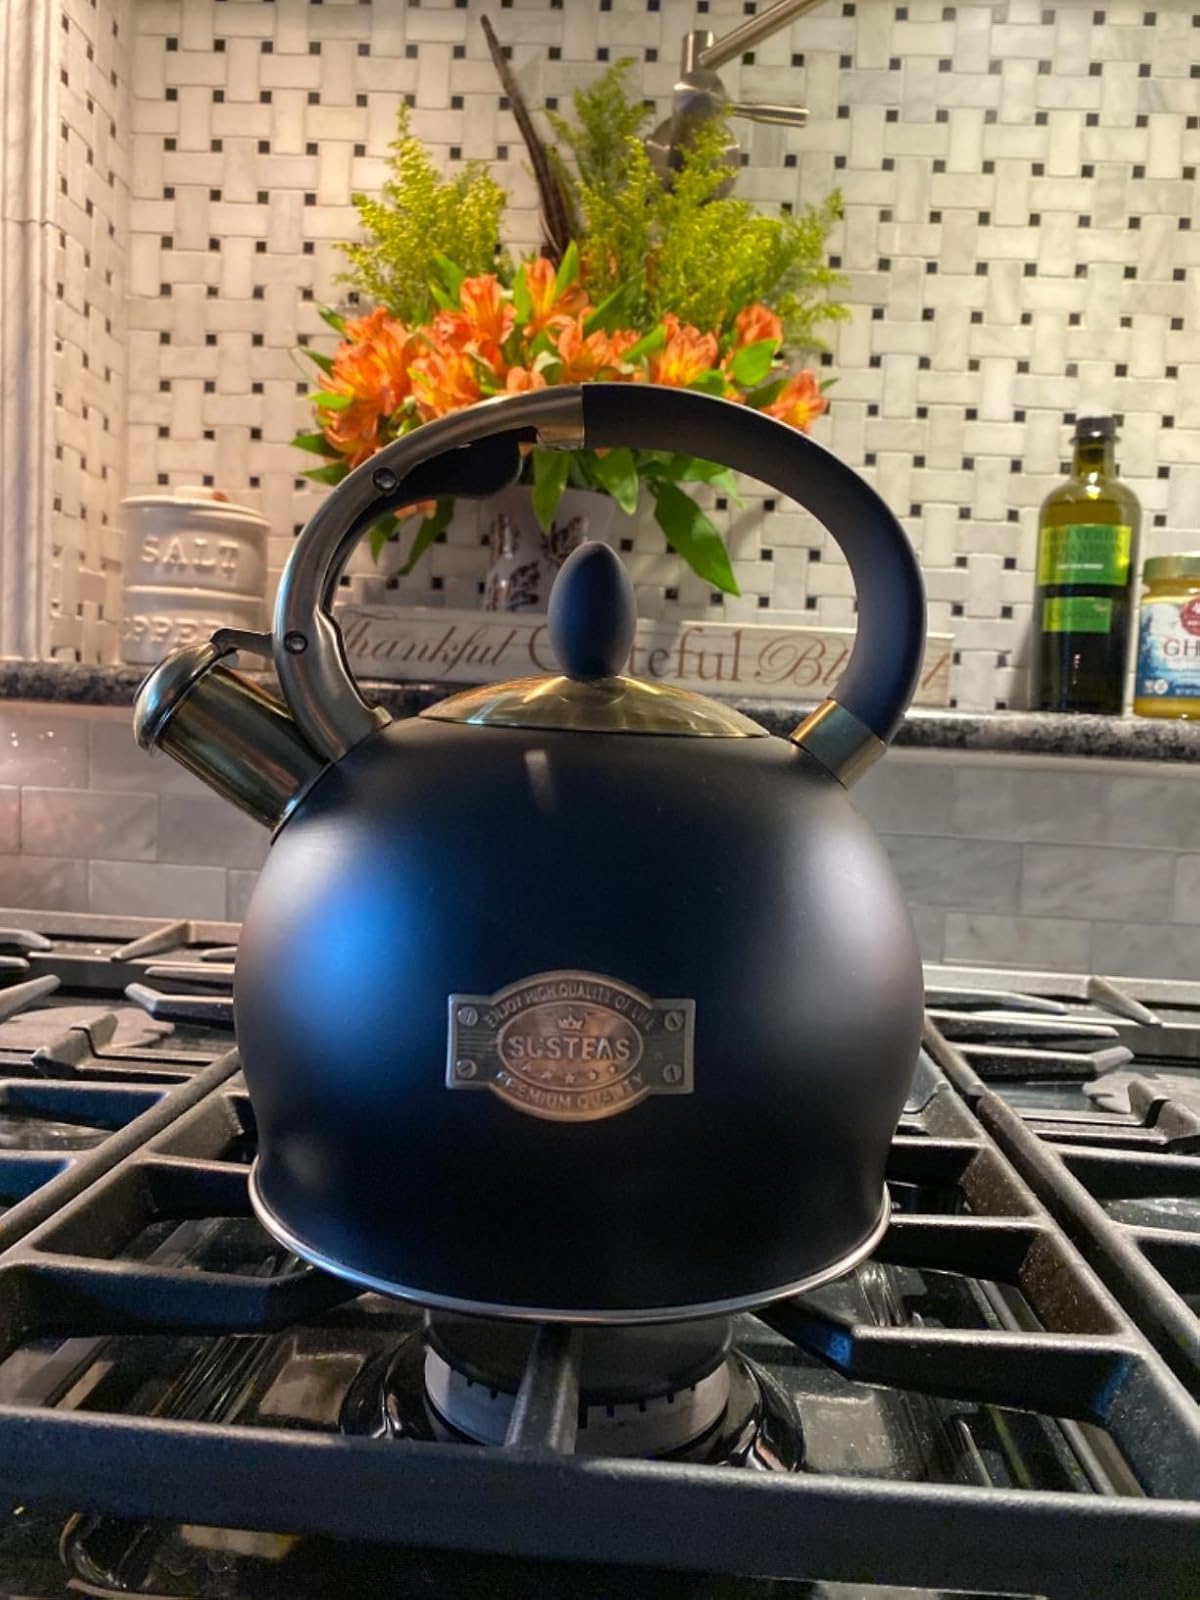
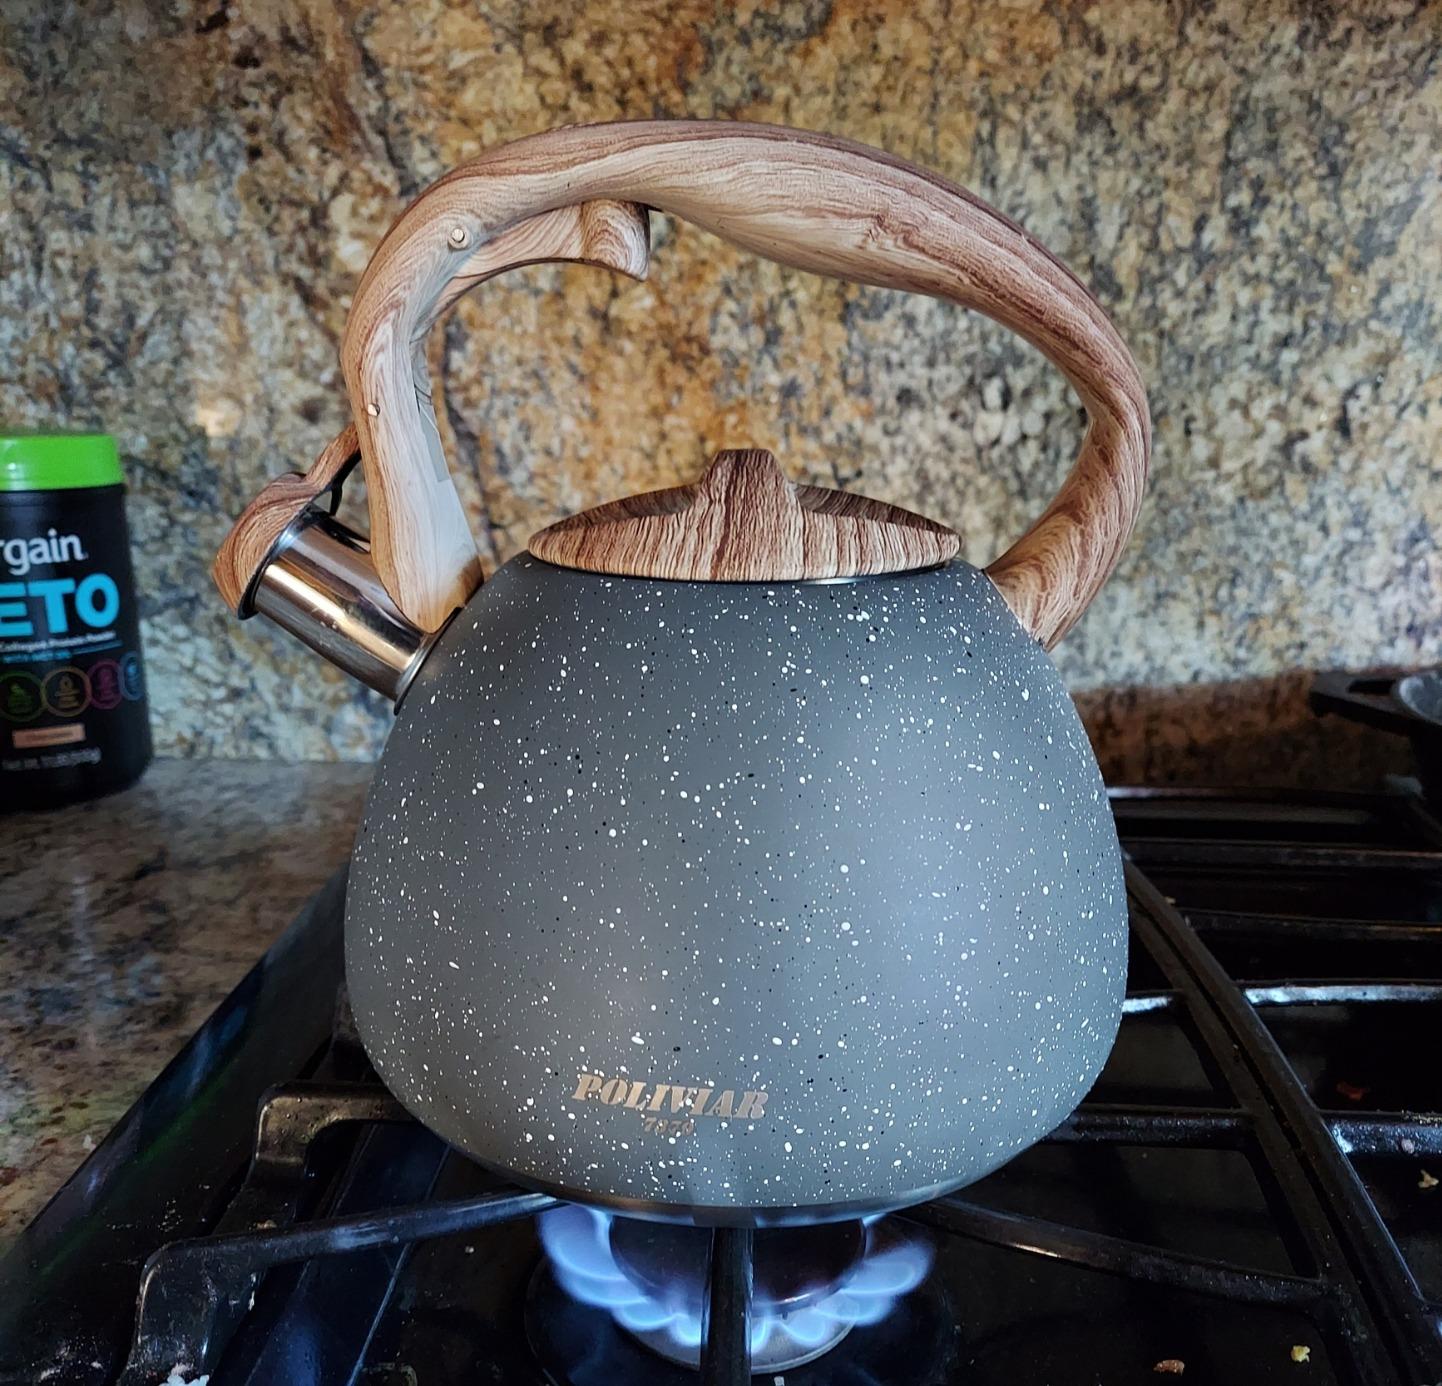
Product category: items_kettle
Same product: no